The Tale of Genji (1951 film)

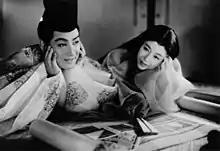
Scene from the film.

is a 1951 Japanese drama film directed by Kōzaburō Yoshimura. It is based on the early 11th century novel of the same name.